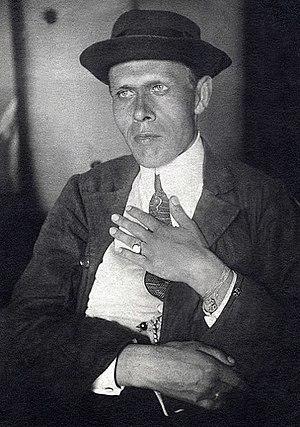
Irakli Louarsabovitch Andronikov, né le 15 septembre 1908 à Saint-Pétersbourg et mort le 11 juin 1990 à Moscou, est un écrivain, critique littéraire, présentateur de télévision et lecteur russe. Lauréat du Prix Lénine, du Prix de l'État d'URSS, Artiste du peuple de l'URSS.
L’Oberiou, OBeRIou ou OBERIOU est un mouvement d'avant-garde de futuristes russes – écrivains, musiciens et artistes – qui a eu une existence éphémère au cours des années 1920 et 1930. Le groupe s'était formé dans le contexte de « l'intense centralisation de la culture soviétique » et du déclin de la culture avant-gardiste de Leningrad, alors que les groupes « de gauche » se trouvaient de plus en plus marginalisés.